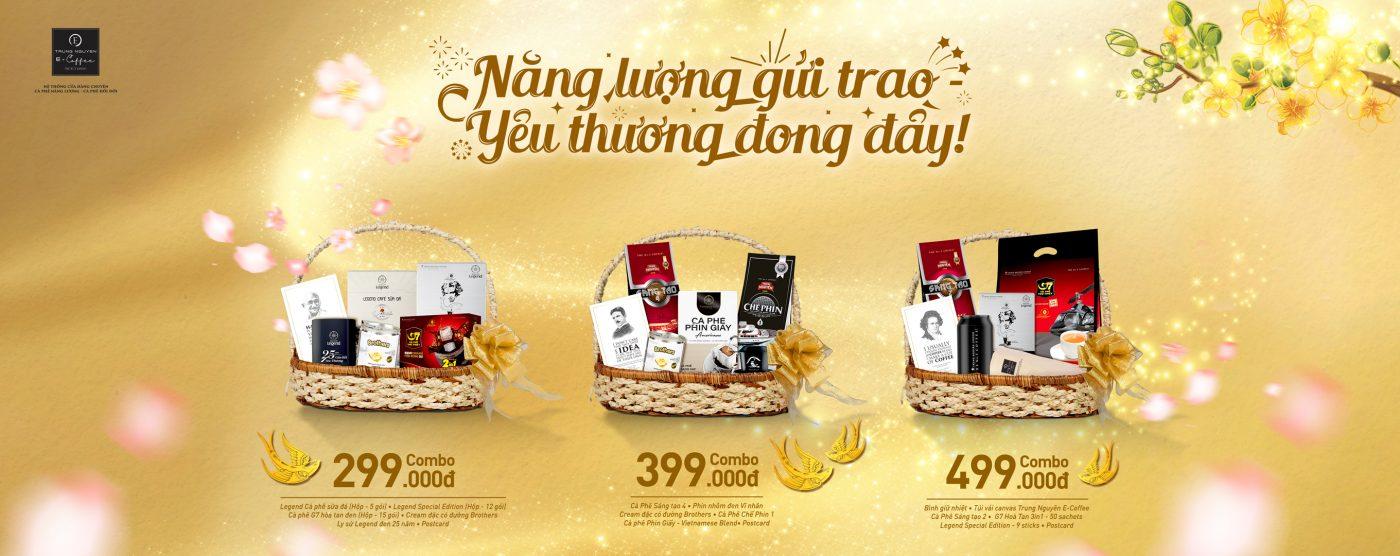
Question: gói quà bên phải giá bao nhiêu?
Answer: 499 000 đồng